Gina Cigna

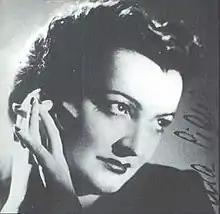

Gina Cigna (6 March 1900 – 26 June 2001) was a French-Italian dramatic soprano.